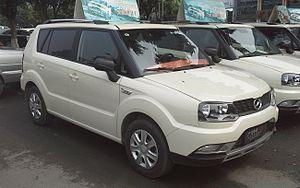
La Hebei Zhongxing Automobile Co Ltd, dont les produits sont vendus sous le nom de ZX Auto, est un constructeur automobile chinois de SUVs et de camions de type pick-ups. L'entreprise est co-opérée par la Tianye Automobile Group Co Ltd et la Taiwan Unite Leading Co et a été fondée en 1999 à Baoding, dans le Hebei, où se trouve son siège social actuel. Ils effectuent des exportations dans le Moyen-Orient, l’Asie du sud-est, l'Afrique et les Amériques et déclarent avoir une production annuelle pouvant aller jusqu'à 110 000 unités, chiffre englobant les moteurs et les véhicules à part entière.